Ministry of Roads and Urban Development

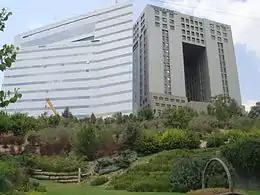
The building of Ministry of Roads and Transportation in Tehran

The ministry was founded in 1877 as the Ministry of Public Benefits at the time of Naseredin Shah. The ministry was responsible for roads and bridge construction as well as their maintenance. After the formation of General Bureau of Roads in 1922, it was renamed as Ministry of Ways by a Parliamentary law in 1929. Later in 1936 Parliament passed a law to call it the Ministry of Roads, and again on July 6, 1974, it was renamed as Ministry of Roads and Transportation.